2017 Tehran attacks

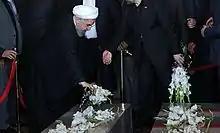
President Hassan Rouhani provides a tribute to the victims during the 9 June 2017 funeral.

Iranian government officials expressed sympathies for the victims and condemned the attack. President Hassan Rouhani said the attack would make Iran more united in the war against terrorism. "We will prove once again that we will crush the enemies' plots with more unity and more strength," Rouhani said. He also called for regional and international cooperation and unity. First Vice President Eshaq Jahangiri also stated that the government would promote the organized fight against radical terrorism. Iranian Minister of Foreign Affairs Javad Zarif condemned the terrorist attack in Tehran saying, "terrorism is a problem that we face in the Middle East and the whole world".